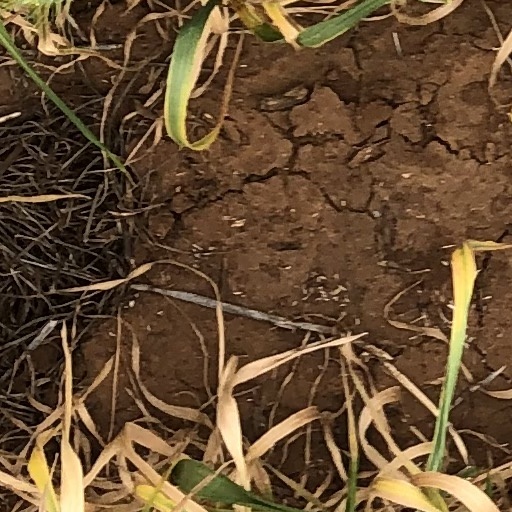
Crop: wheat